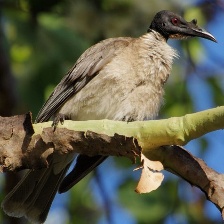
Species: NOISY FRIARBIRD
Scientific name: PHILEMON CORNICULATUS